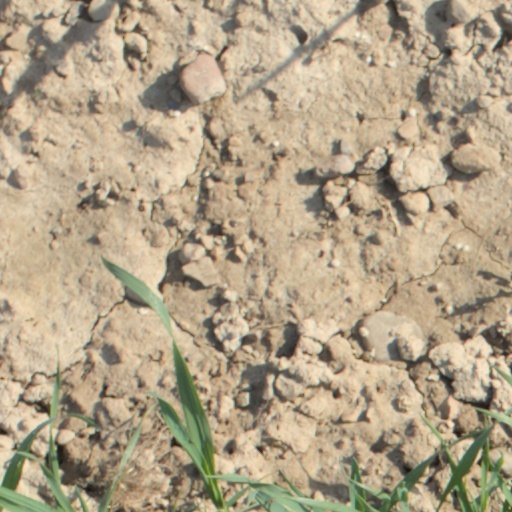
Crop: wheat